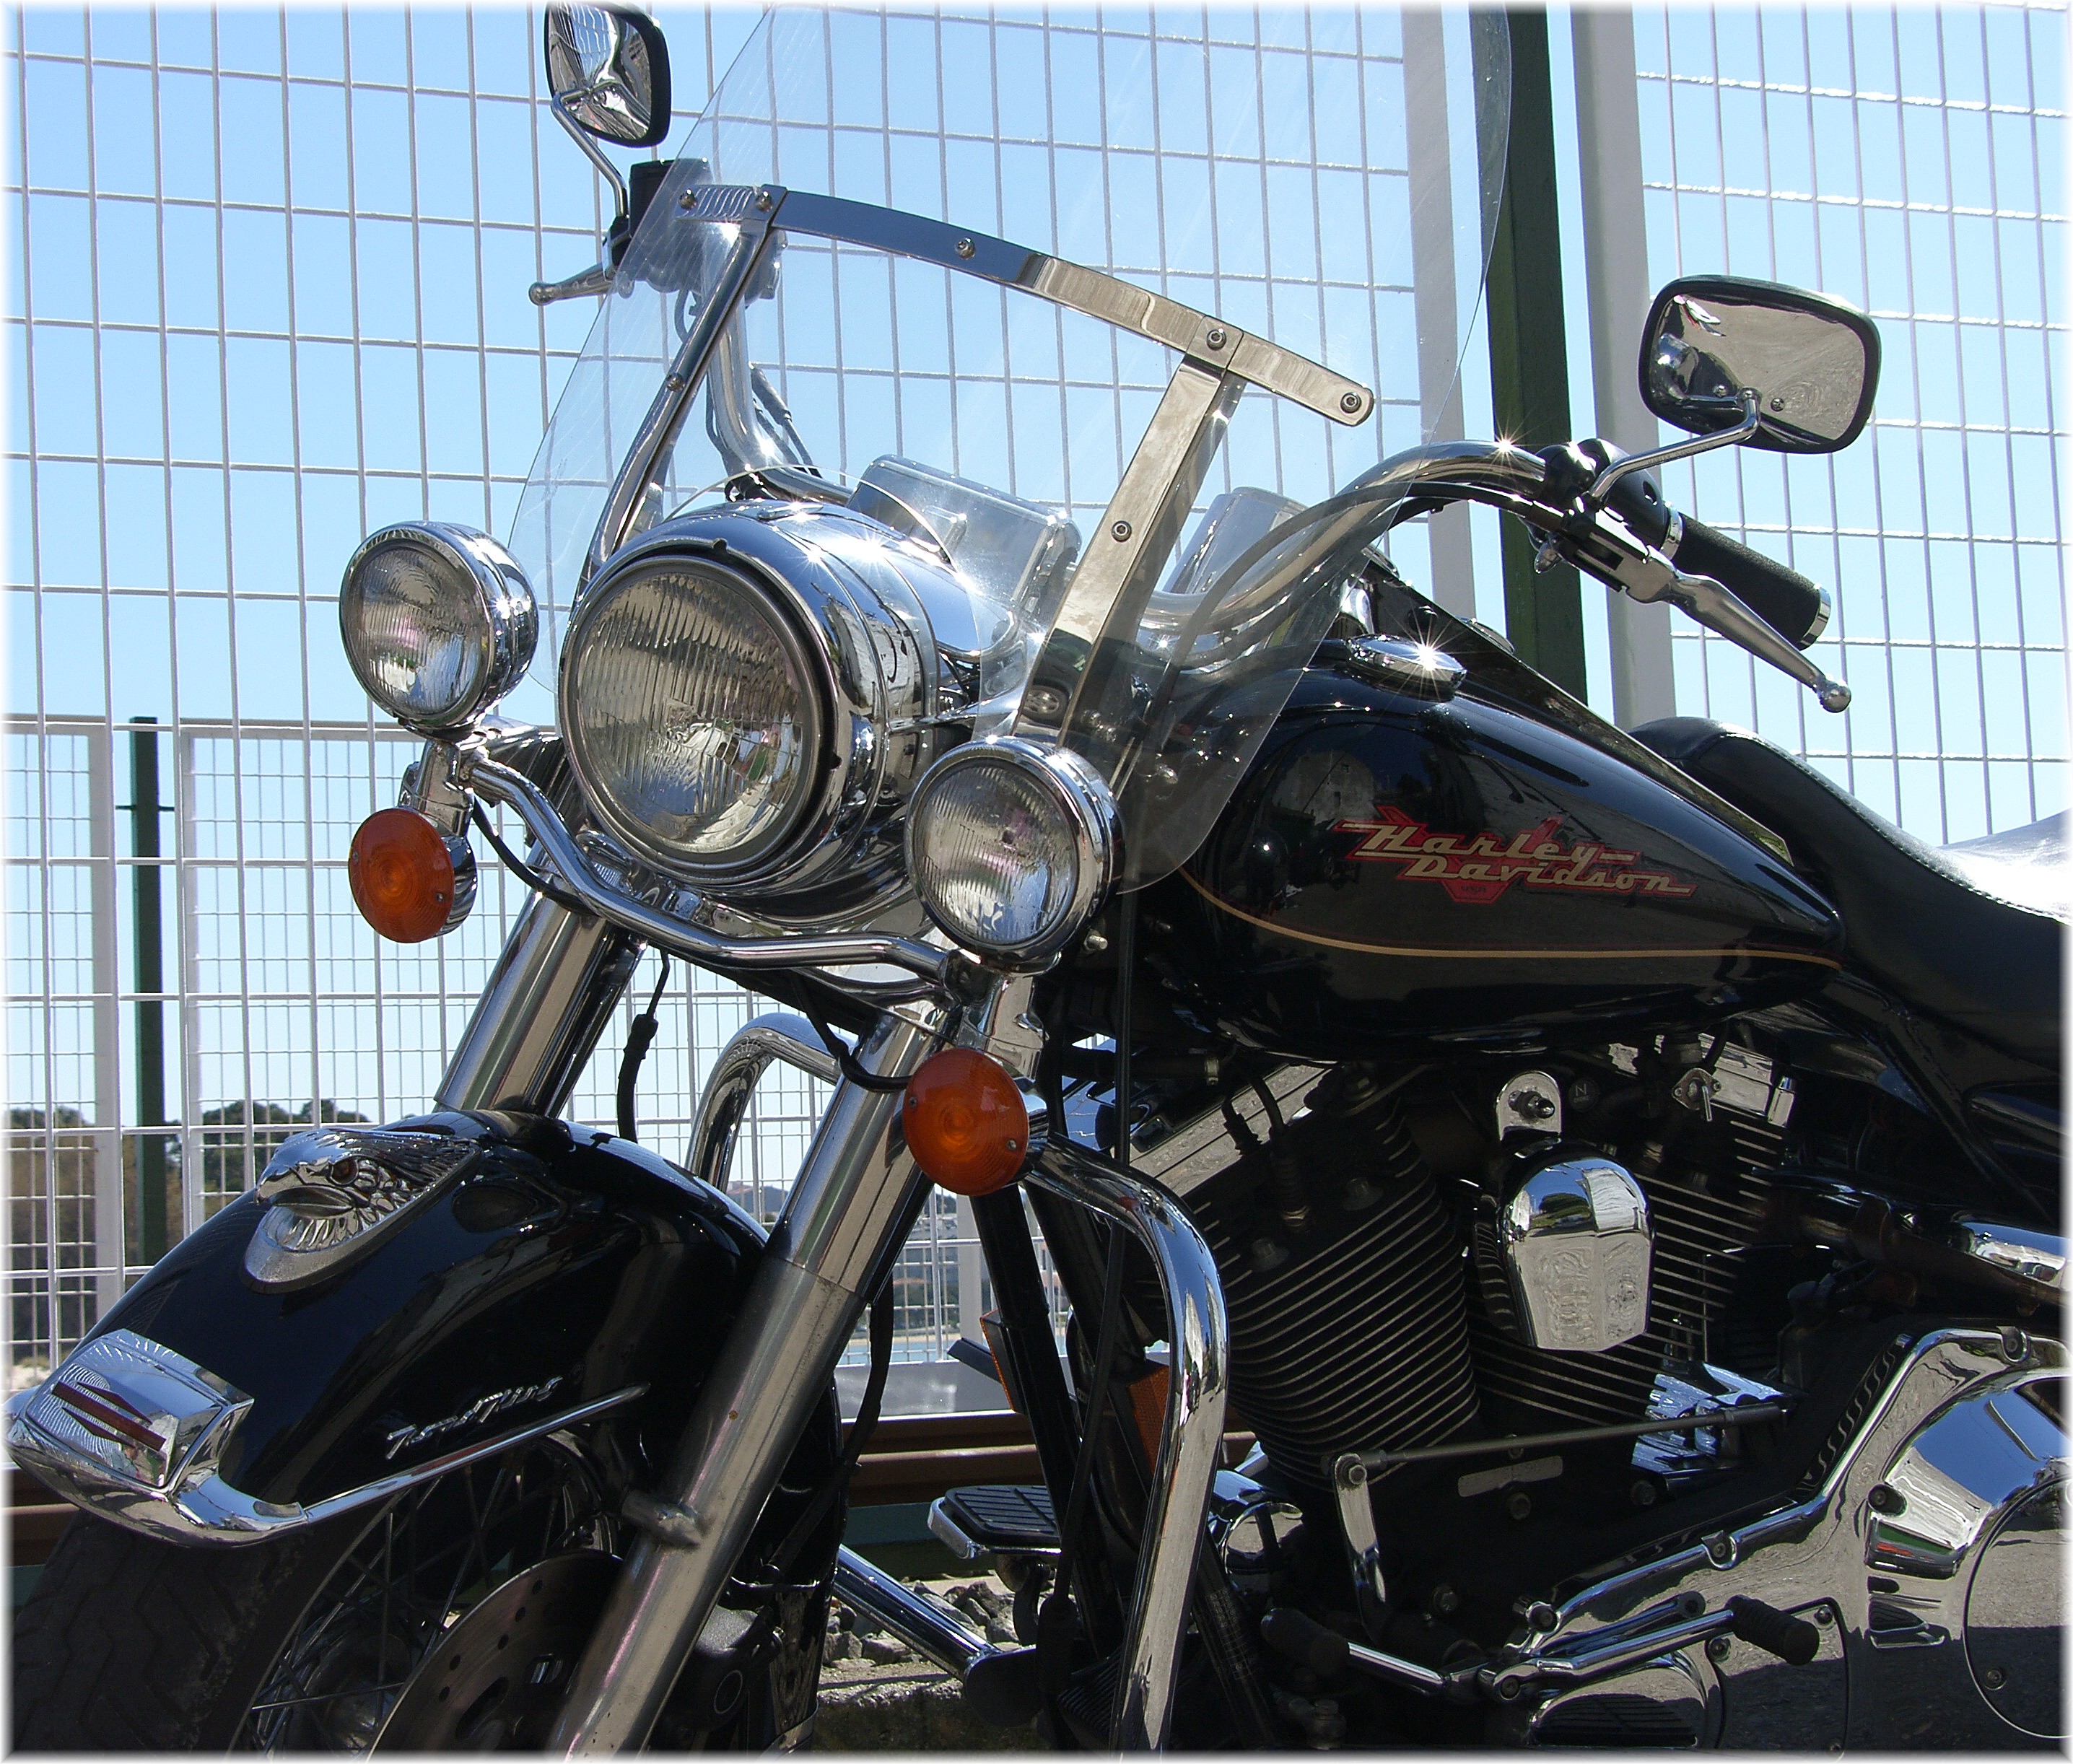
wheel, window, glass, bicycle, europe, vehicle, motorcycle, windshield, metal, spain, espagne, engine, machines, motor, europa, galicia, chopper, harleydavidson, espana, harley, galiza, vehiculos, maquinas, corunna, galice, lacoruna, motos, cruiser, acoru a, motorcycling, motocicletas, dosruedas, duasrodascoru a, land vehicle